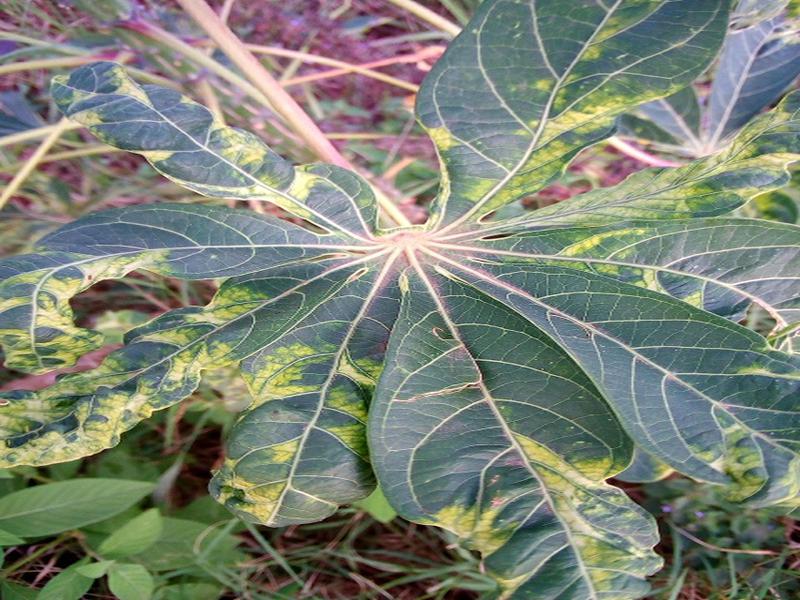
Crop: cassava
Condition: mosaic_disease